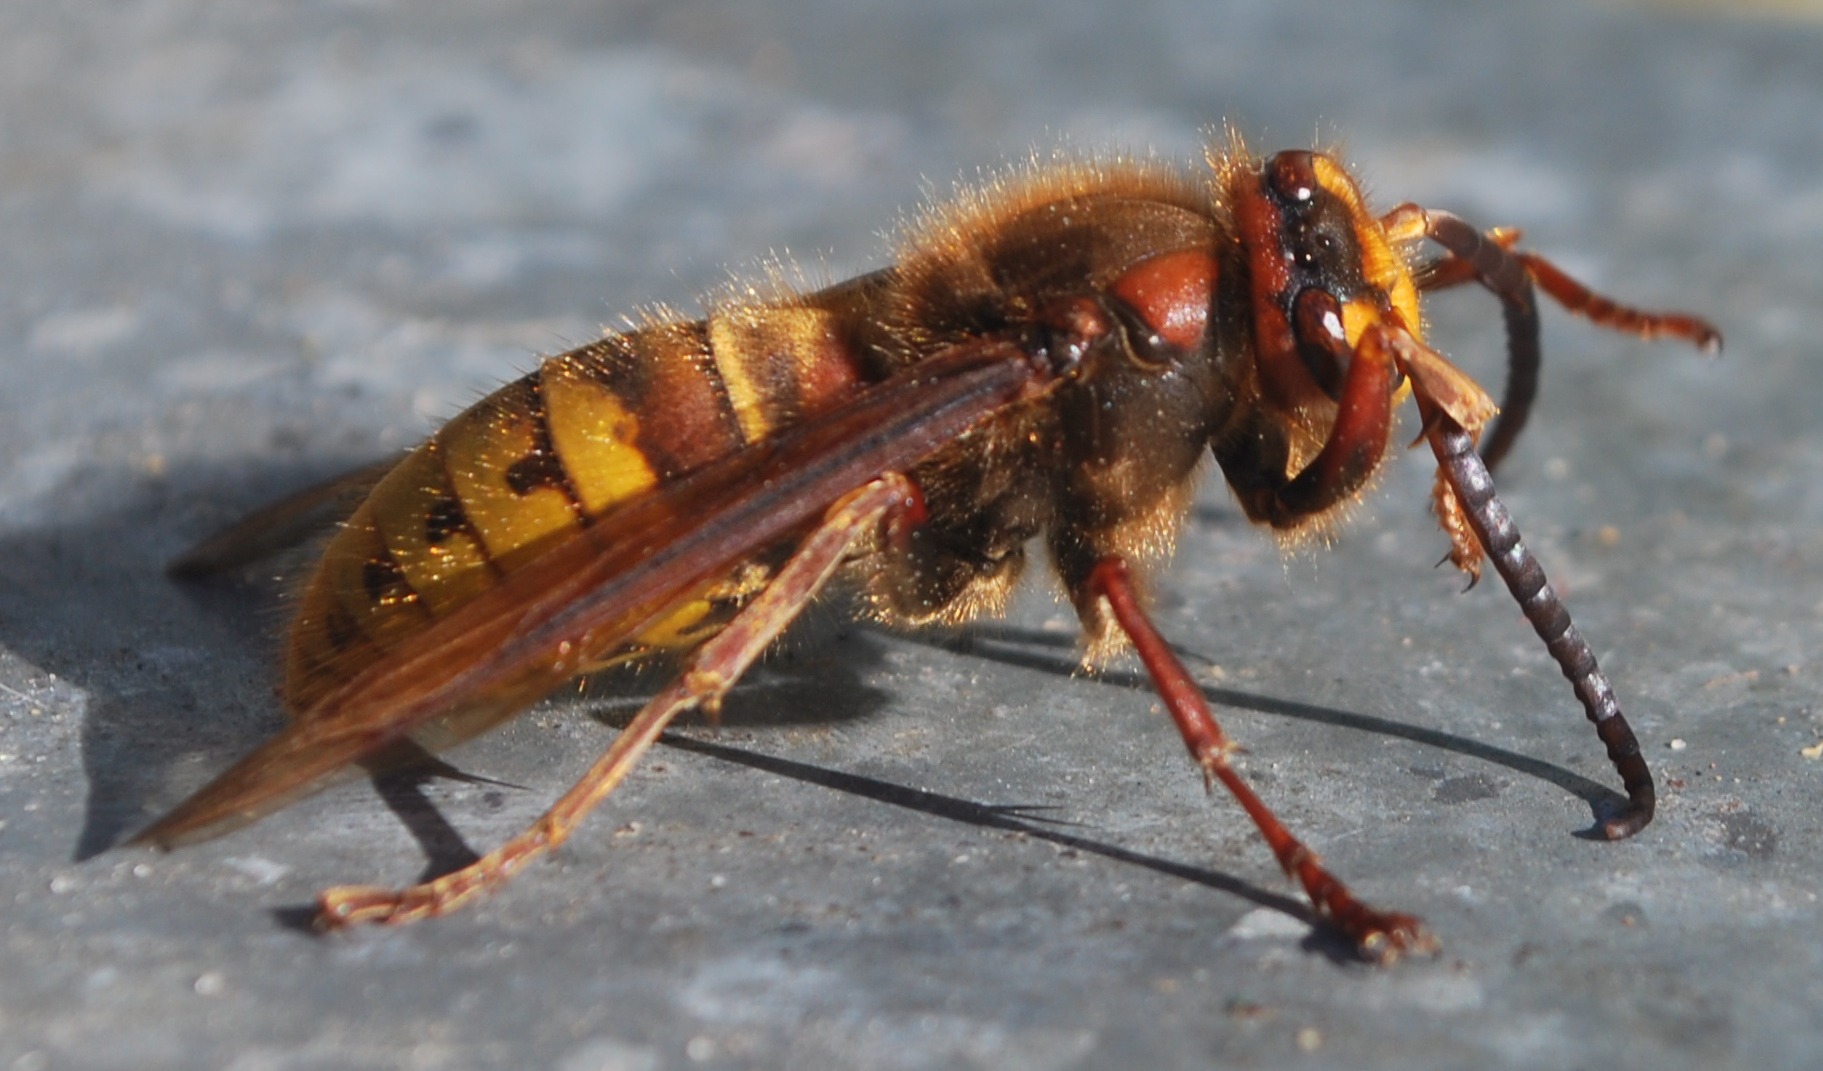
blossom, sweet, bloom, animal, fly, pollen, insect, yellow, fauna, invertebrate, flowers, close up, hive, bee, toxic, hornet, wasp, pest, hummel, sting, macro photography, arthropod, honey bee, membrane winged insect, wasp bee, drawing nature